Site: brandenburg
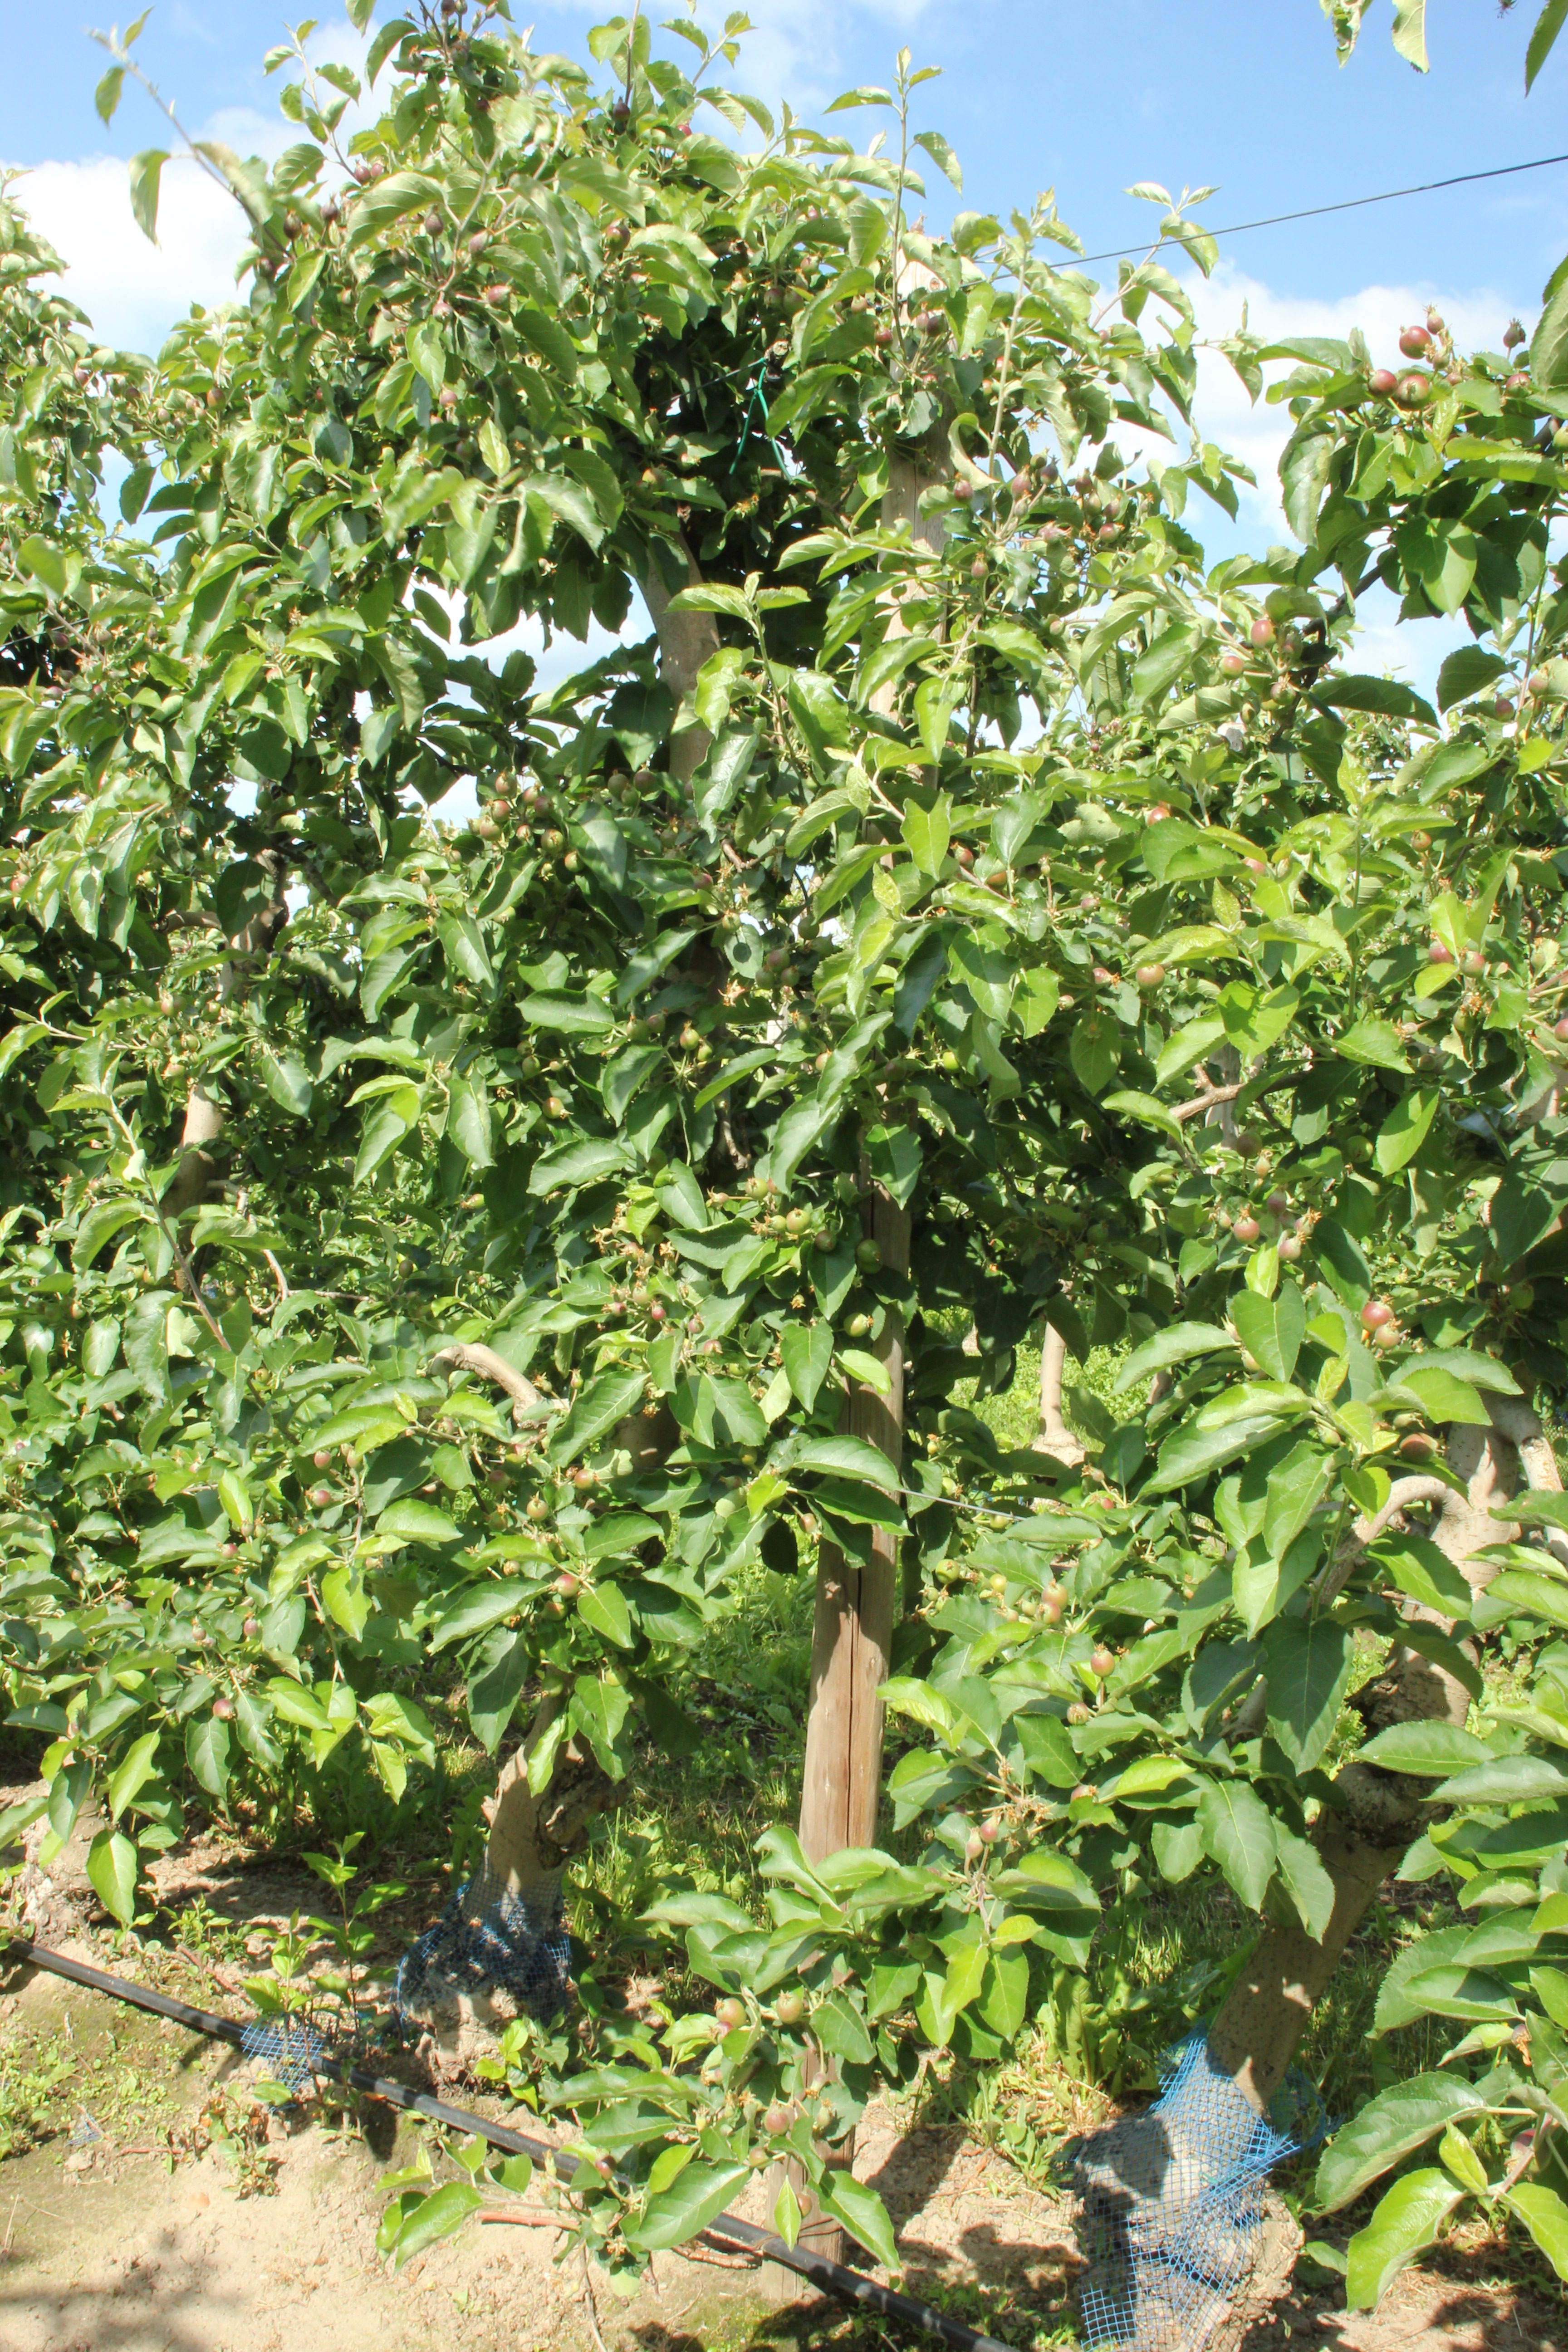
Growth stage (BBCH 72): Development of fruit